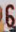
Number: 6